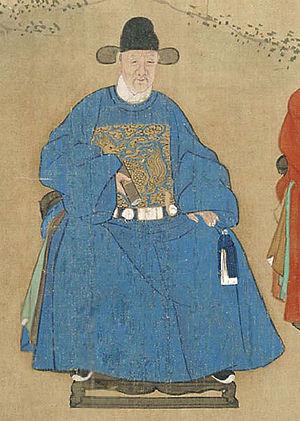
Li Dongyang, né en 1447, mort en 1516, est un officiel et lettré de la dynastie Ming.